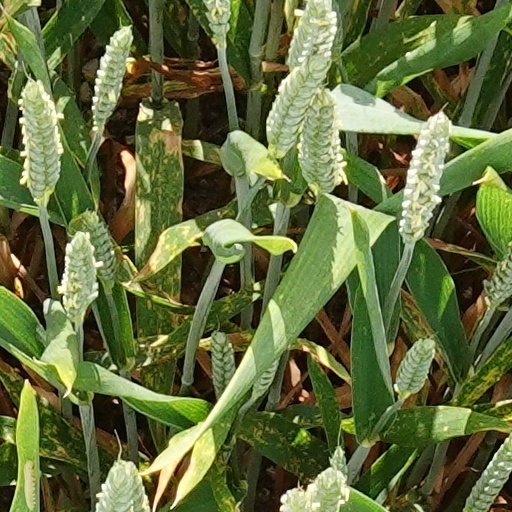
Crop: wheat